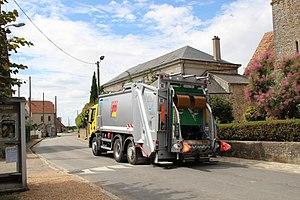
Camion de collecte des ordures à Boinville-le-Gaillard en France Object location48°